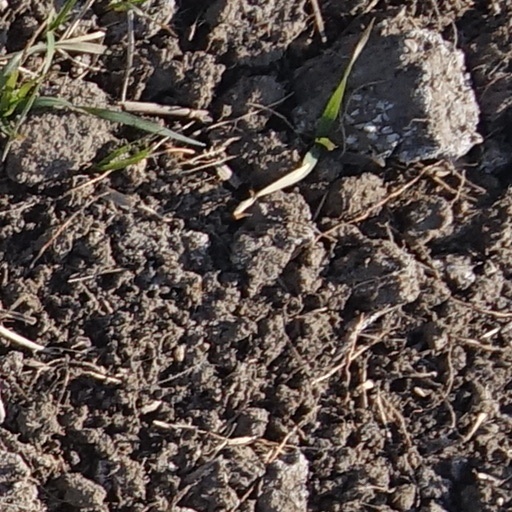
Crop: wheat